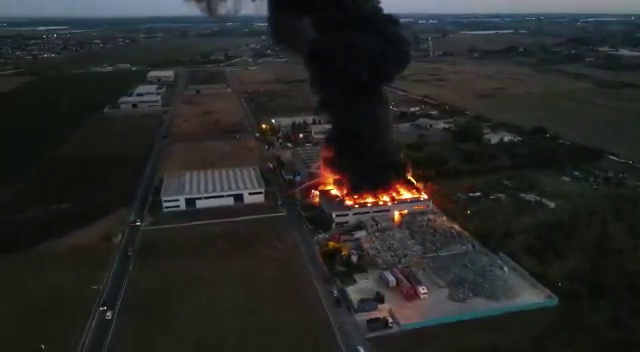
Fire: yes
Smoke: yes